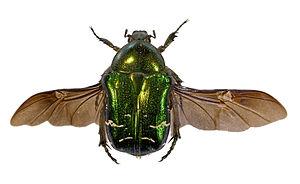
Cetonia aurata (Cétoine dorée) Localité
La cétoine dorée ou « hanneton des roses » est une espèce d'insectes coléoptères de la famille des Scarabaeidae, de la sous-famille des Cetoniinae. Elle est commune en Europe.
Les Cetoniinae sont une sous-famille d'insectes de l'ordre des coléoptères, de la famille des Scarabaeidae.
Le Site de Grand Intérêt Biologique des Viviers, plus connu sous le nom de Terril des Viviers est un ancien site de charbonnage s'étendant à l'est de Gilly, section de la ville de Charleroi.